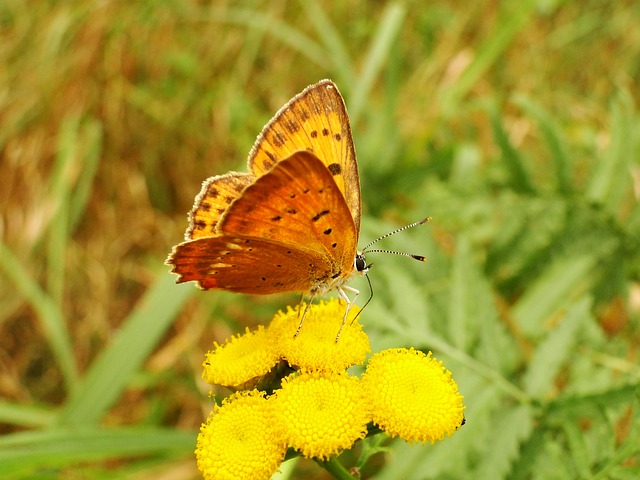
Label: farfalla